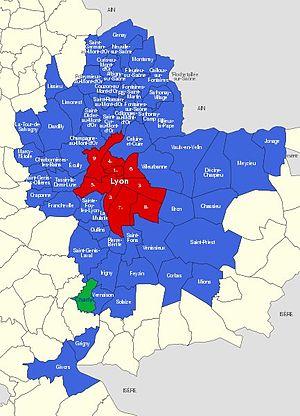
Communes du Grand Lyon, en vert Charly
Charly est une commune française située dans la métropole de Lyon, en région Auvergne-Rhône-Alpes.